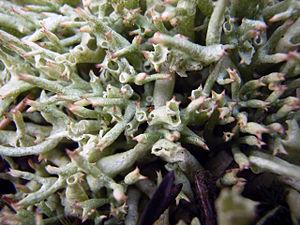
Un cryptogame est un organisme végétal qui se caractérise par des organes reproducteurs cachés ou peu apparents, ce qui les oppose aux phanérogames, les plantes à graines.